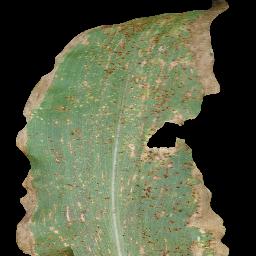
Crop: corn
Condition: (maize)_common_rust